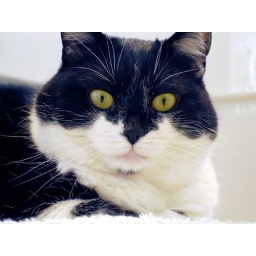
Billie in the bathroom (follows us round the house - has to be involved in everything)